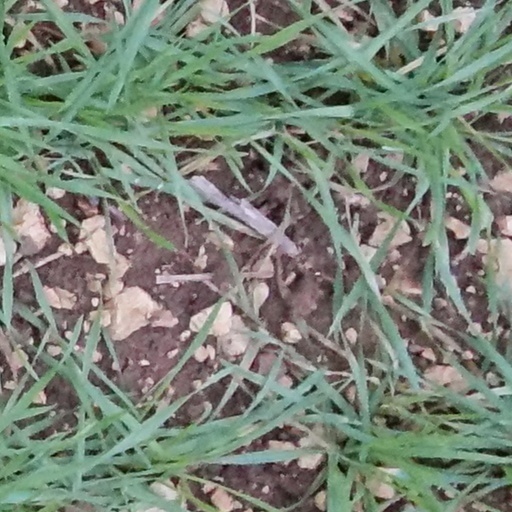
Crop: wheat